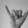
ASL letter: Y